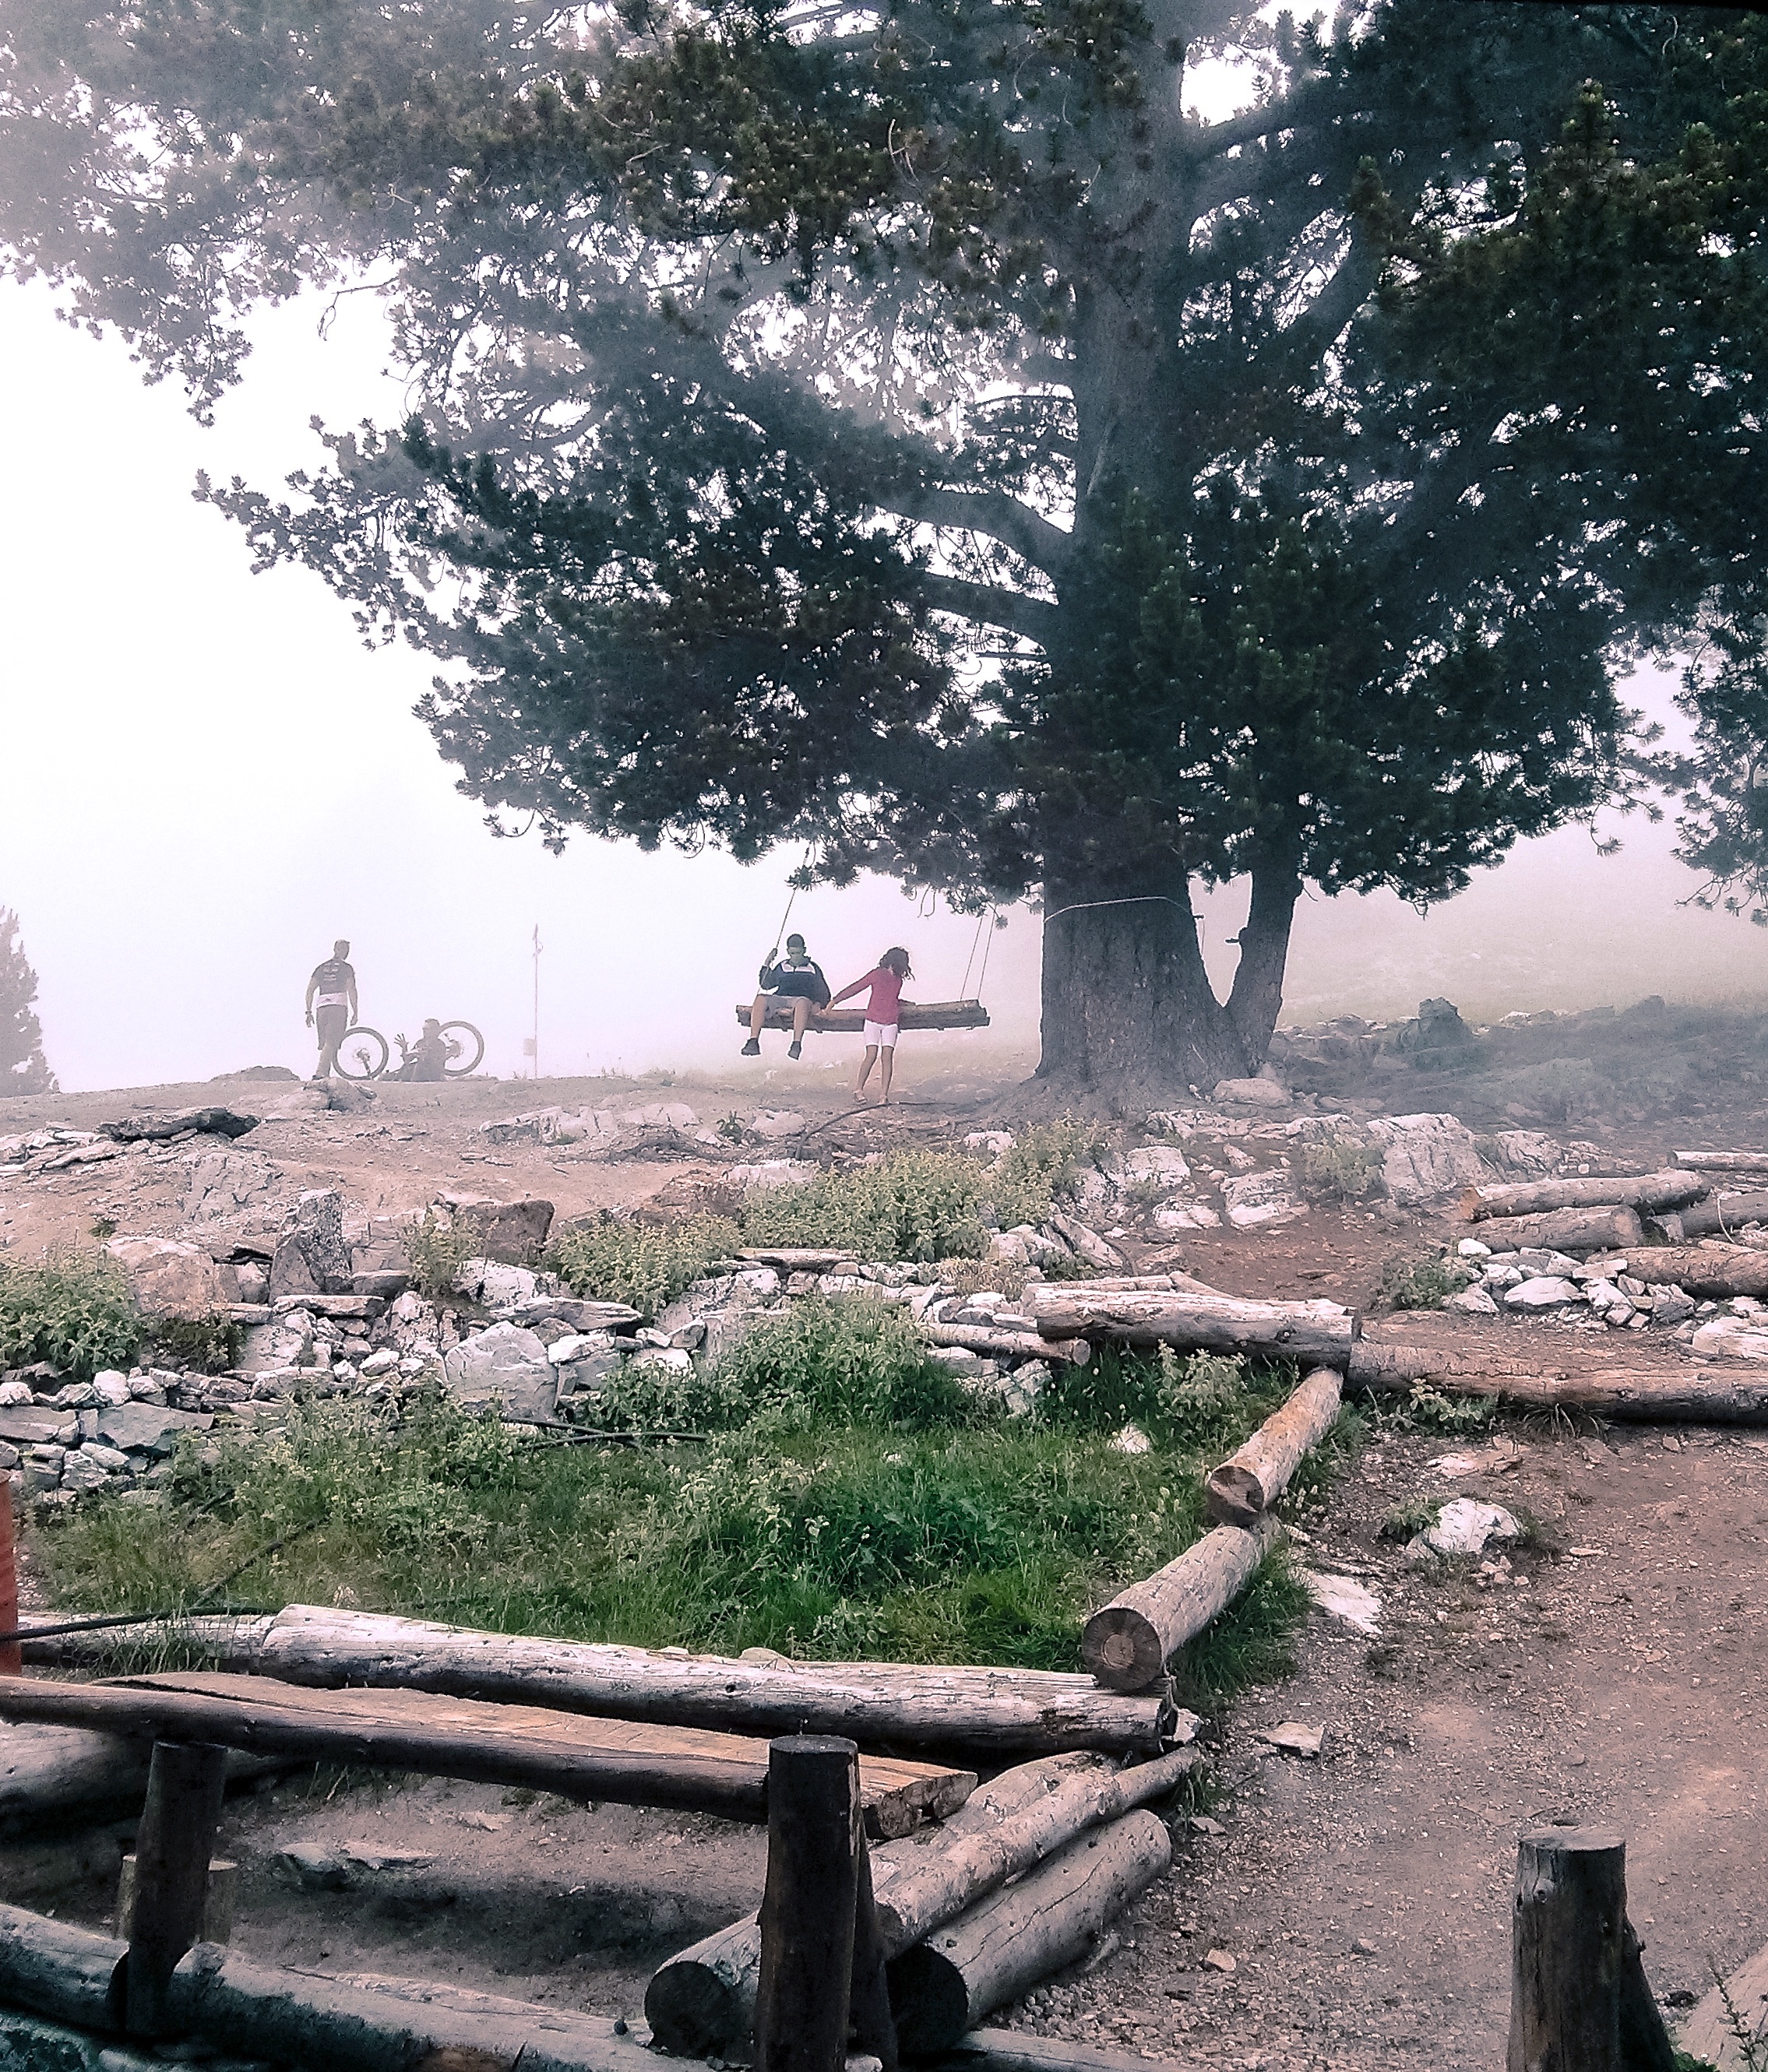
tree, morning, temple, ruins, rural area, woody plant